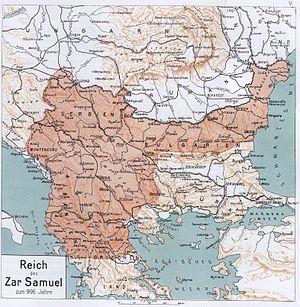
Samuel, mort le 6 octobre 1014, fut un commandant militaire bulgare de 980 à 997, et tsar de Bulgarie de 997 à 1014.